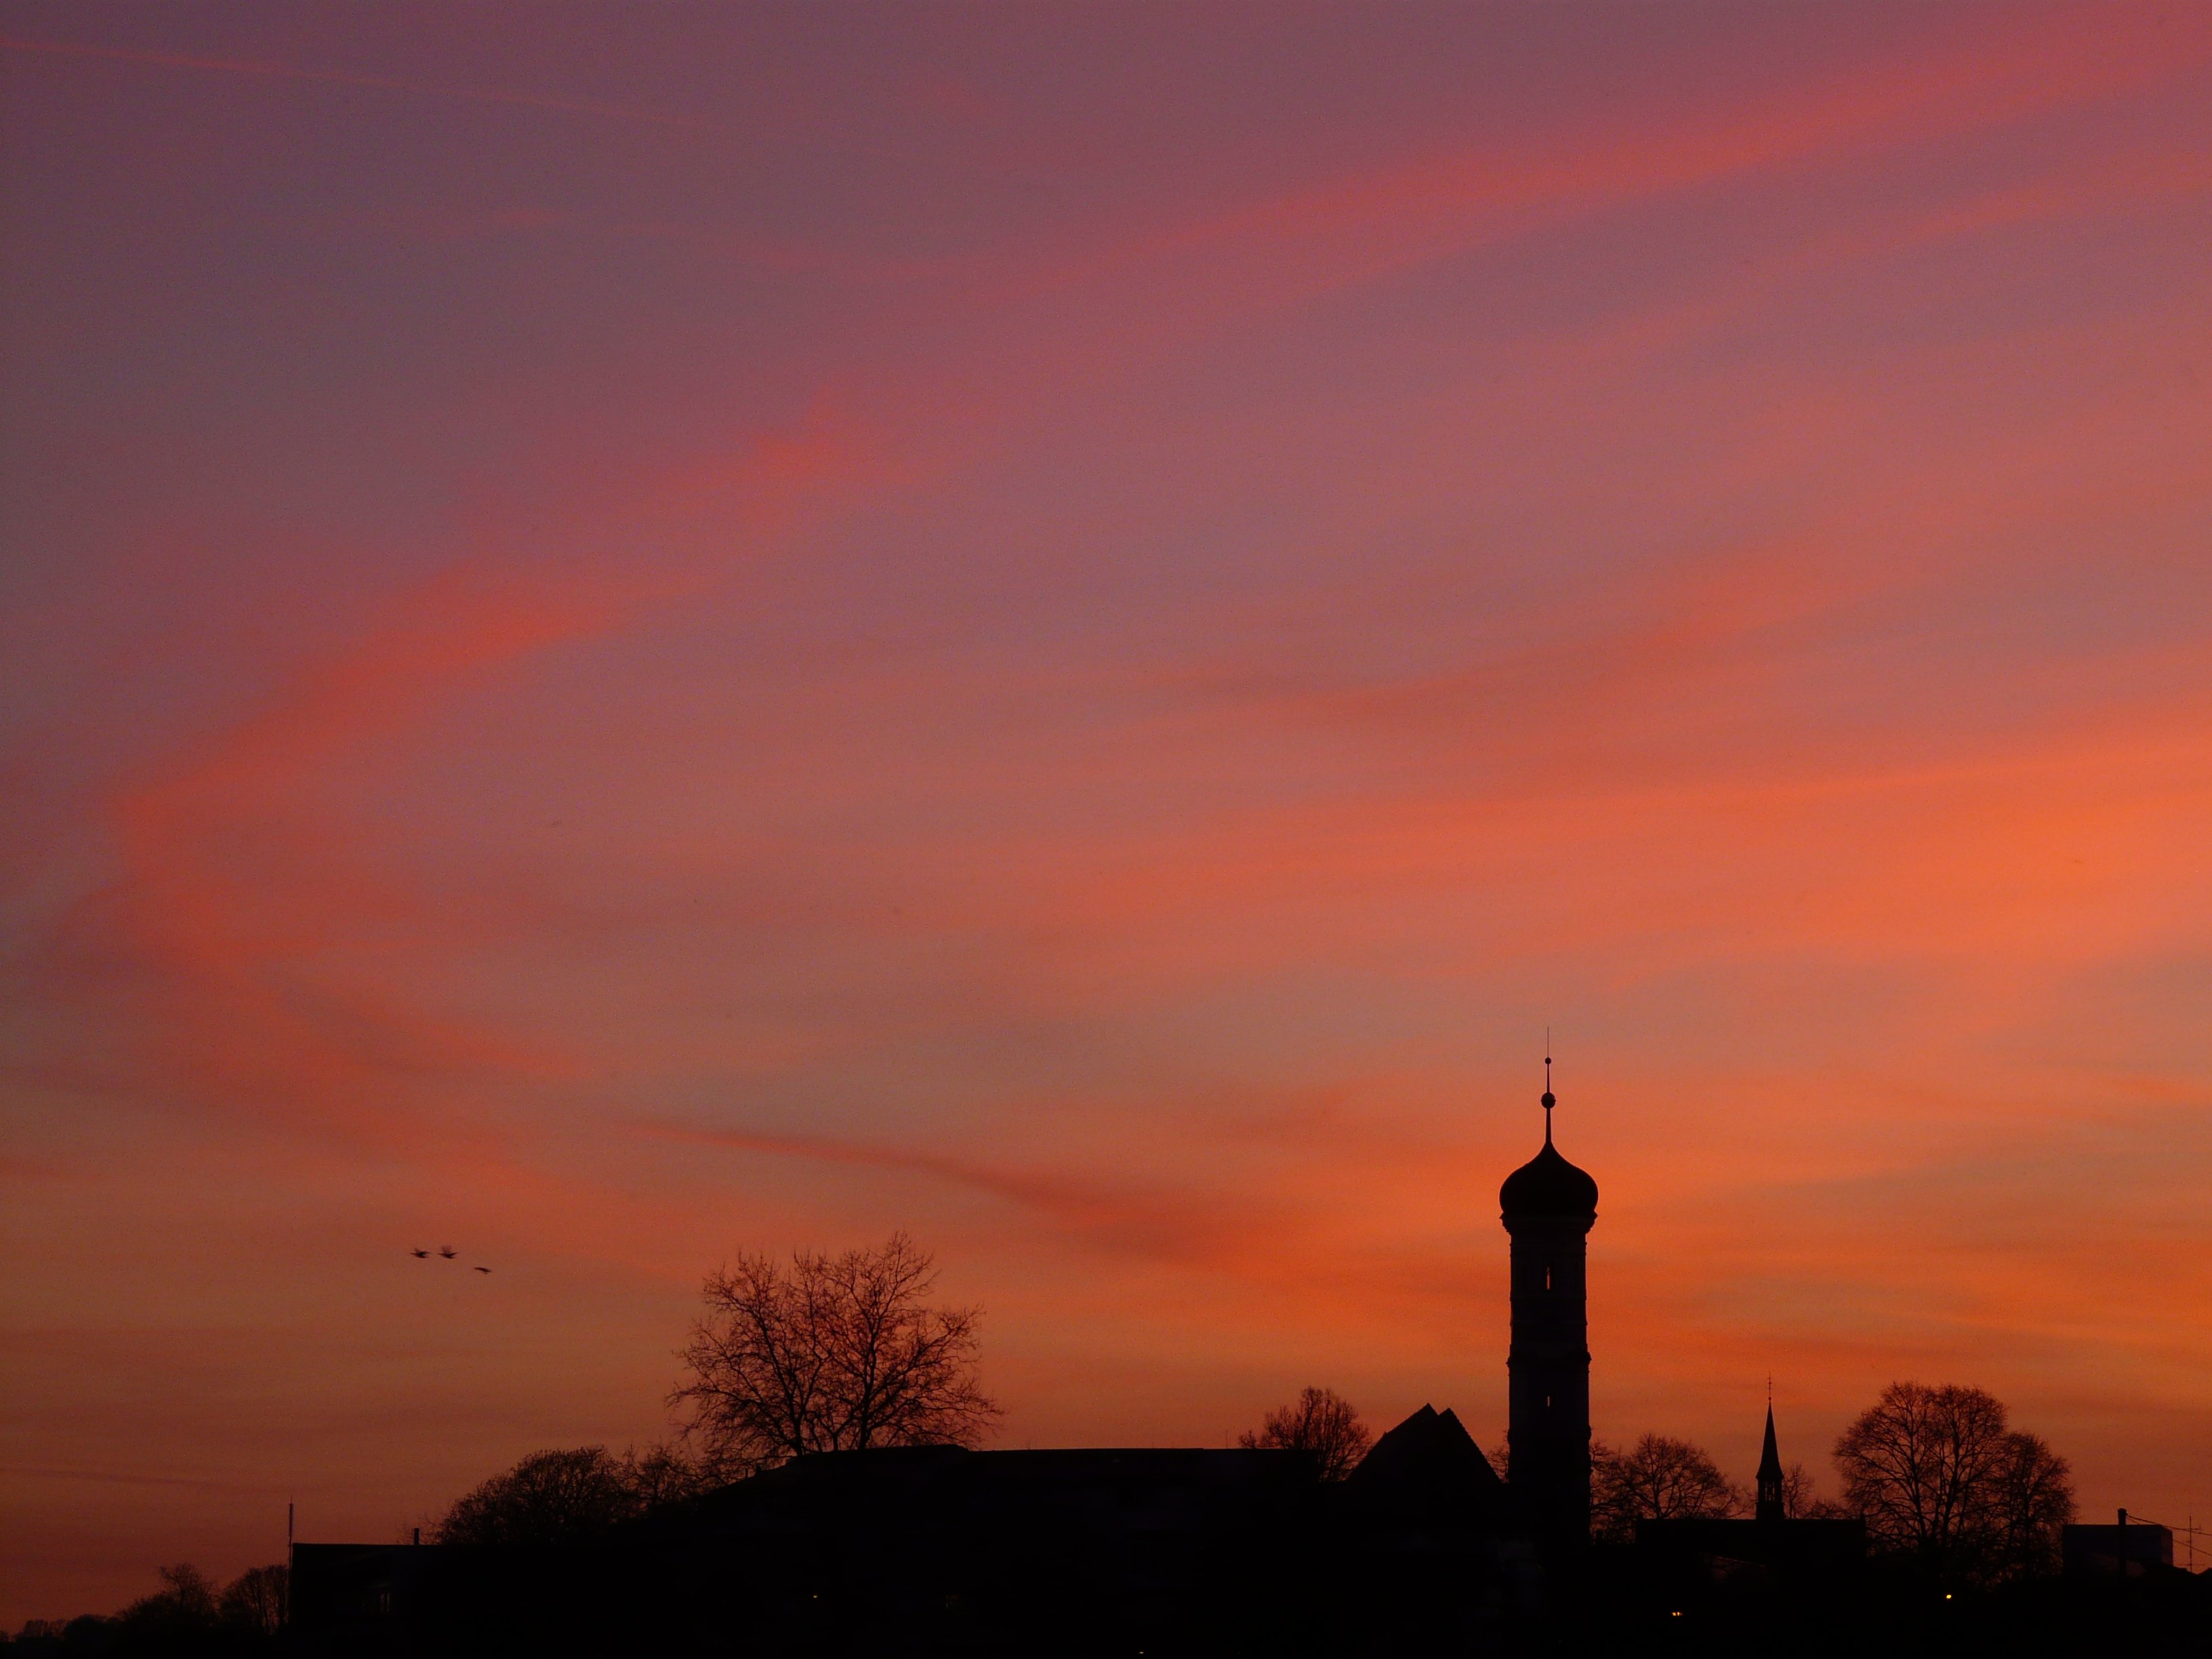
horizon, silhouette, cloud, sky, sun, sunrise, sunset, morning, building, dawn, city, dusk, love, evening, tower, romance, church, pastel, steeple, afterglow, red sky at morning